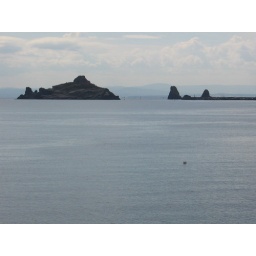
I faraglioni. Tall rocks. The legend wants this to be the stones thrown by the Cyclop Polyphemu, toward the Ulisse's boats